Thattu Deke Iskole

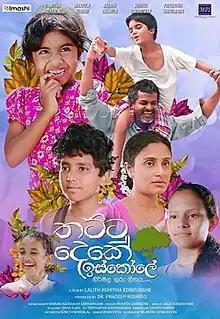

Thattu Deke Iskole, is a 2023 Sri Lankan Sinhala drama film directed by Lalith Rohitha Edirisinghe in his directorial debut and produced by Dr. Nishantha Prageeth Rodrigo. It stars Jagath Chamila and child actor Sudam Katukithule in lead roles along with Damitha Abeyratne, Manjula Kumari, Nayana Hettiarachchi and Priyantha Sirikumara in supportive roles.